The Dog in the Sea

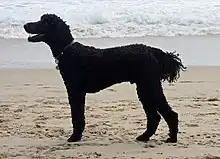
A black poodle on a beach, similar to the one in Kamp's version of a story

The Dog in the Sea, also known as The Dog and the Sailor is a northern European fairy tale classified as ATU 540, "The Dog in the Sea".